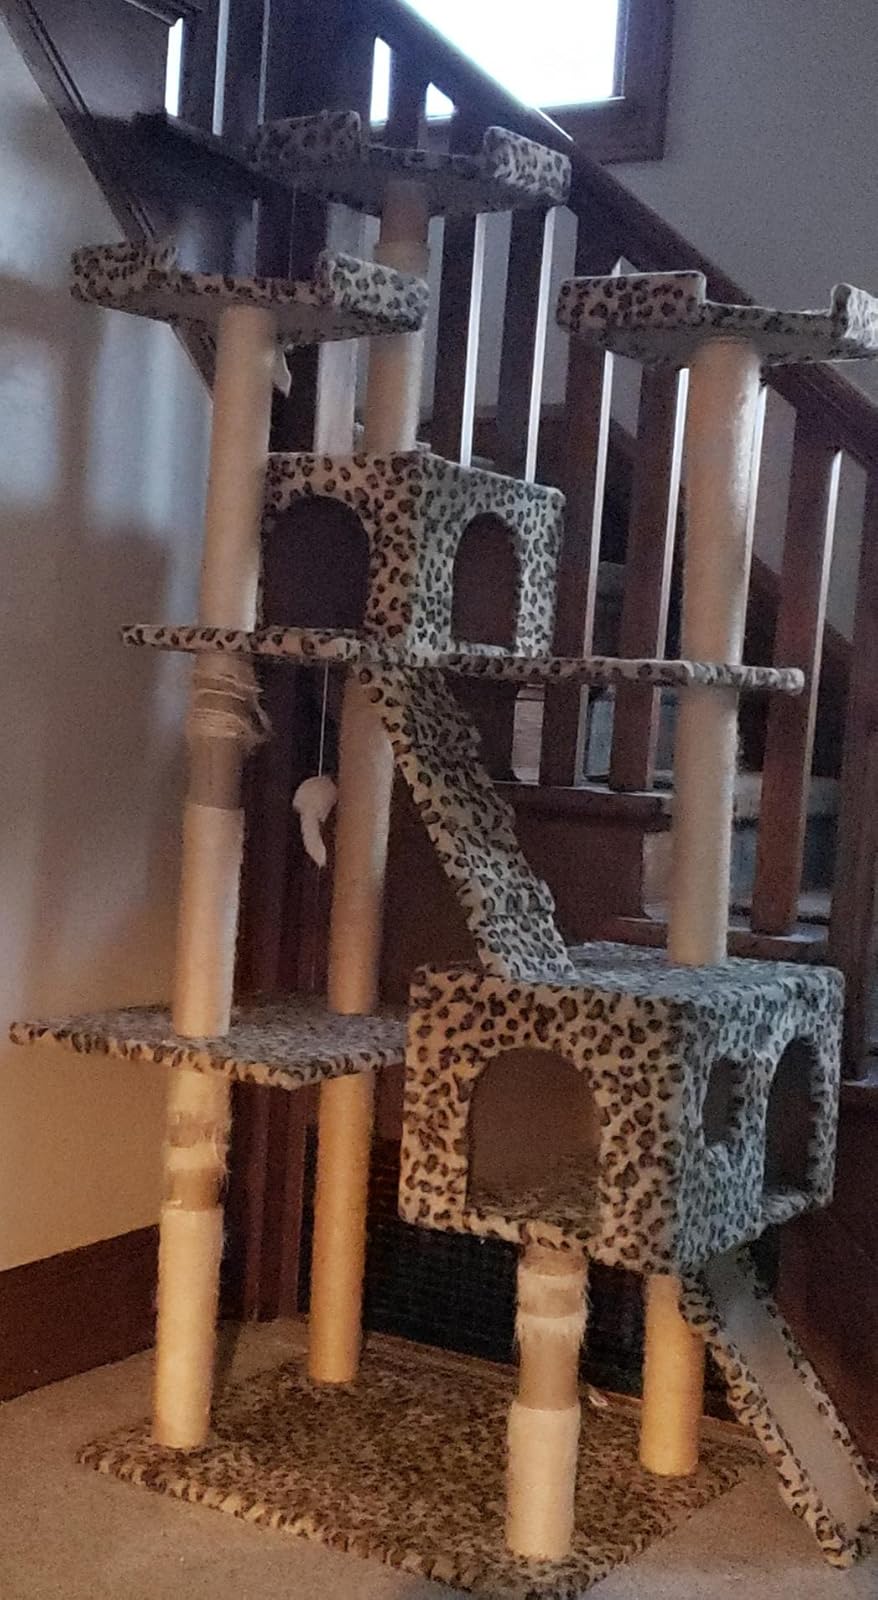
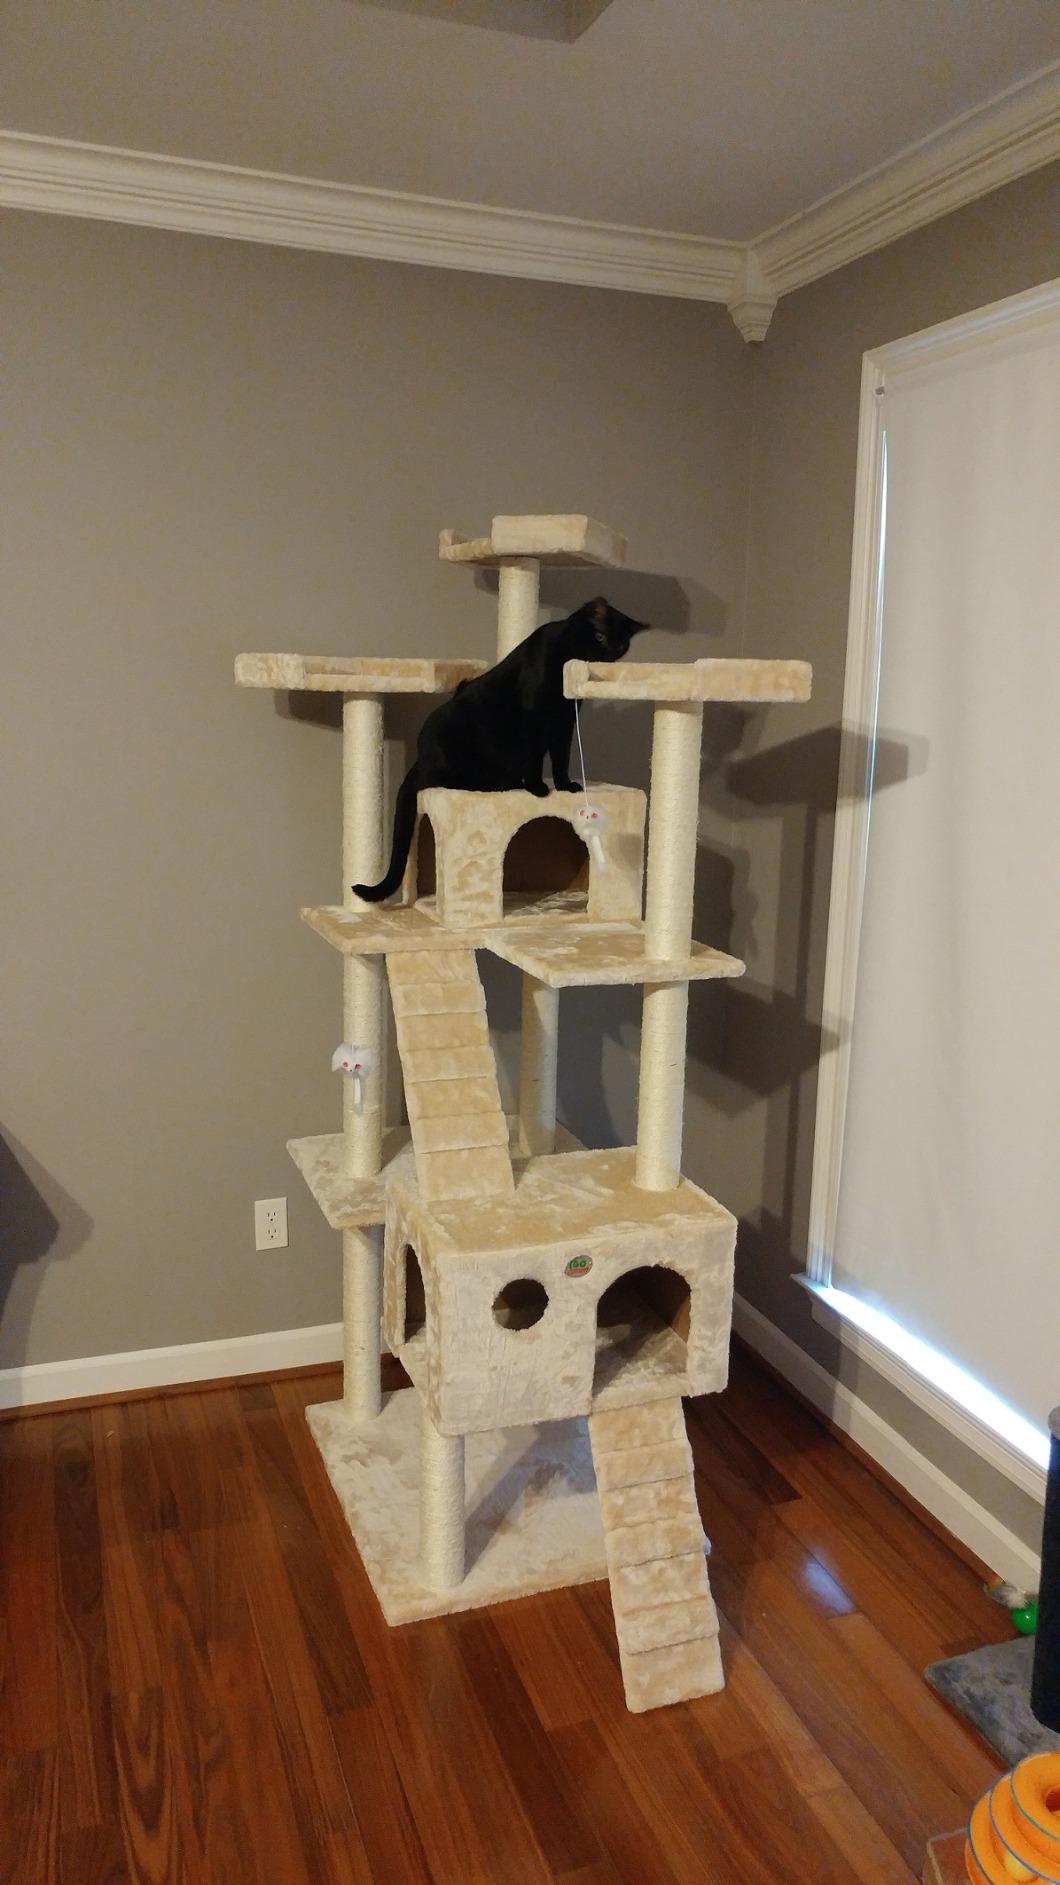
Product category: items_cat tree
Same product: no